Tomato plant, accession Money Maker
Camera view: vertical (180 deg); turntable rotation: 60 degrees
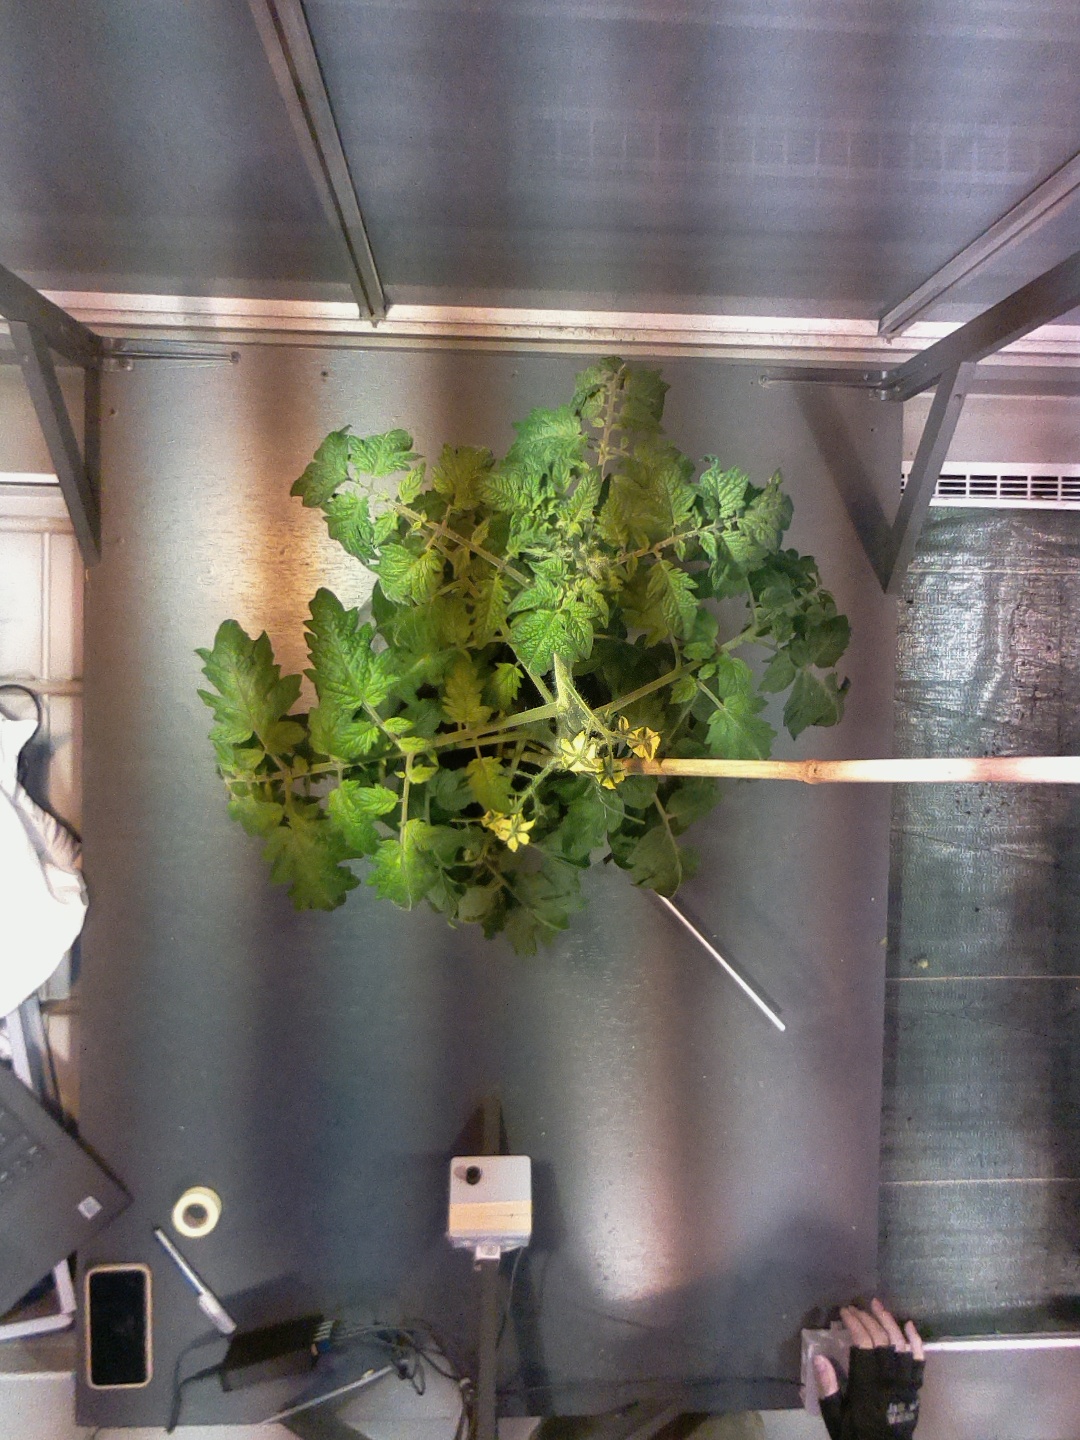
BBCH growth stage 66: Full flowering, 60%-70% of flowers open, more petals falling